Arab American University (Palestine)

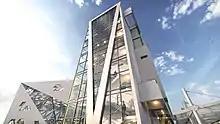
Faculty of Modern Media

The Faculty of Law was established in AAUP in the beginning of the 2002/2003 academic year "in order to contribute, with its sisters law schools across the Palestinian universities, to prepare academically qualified and capable cadres in the field of law."